Highway 65 (Saudi Arabia)

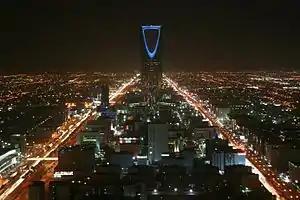
Highway 65 forms a major part of Riyadh's road network and is known as the King Fahd Road, straddling the King Abdullah Financial District, the Kingdom Center, and Al Faisaliyah Center.

The highway consists of three traffic lanes with a shoulder on each side separated by a median strip. All intersections on the highway are grade separated, largely cloverleaf interchanges with some other types of interchanges used for U-turns or desert access roads. The highway has no bridges and tunnels as it traverses the relatively flat Najd plateau and Nafud desert. The road is operated by the Saudi Ministry of Transport and is not tolled.